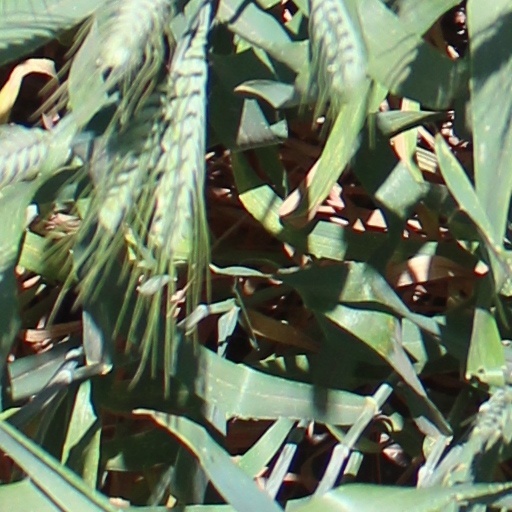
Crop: wheat